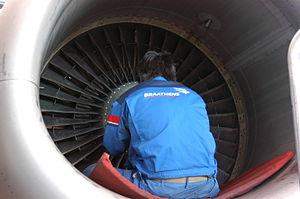
Braathens était une compagnie aérienne norvégienne, filiale à 100 % de la Scandinavian Airlines System qui a cessé de fonctionner.